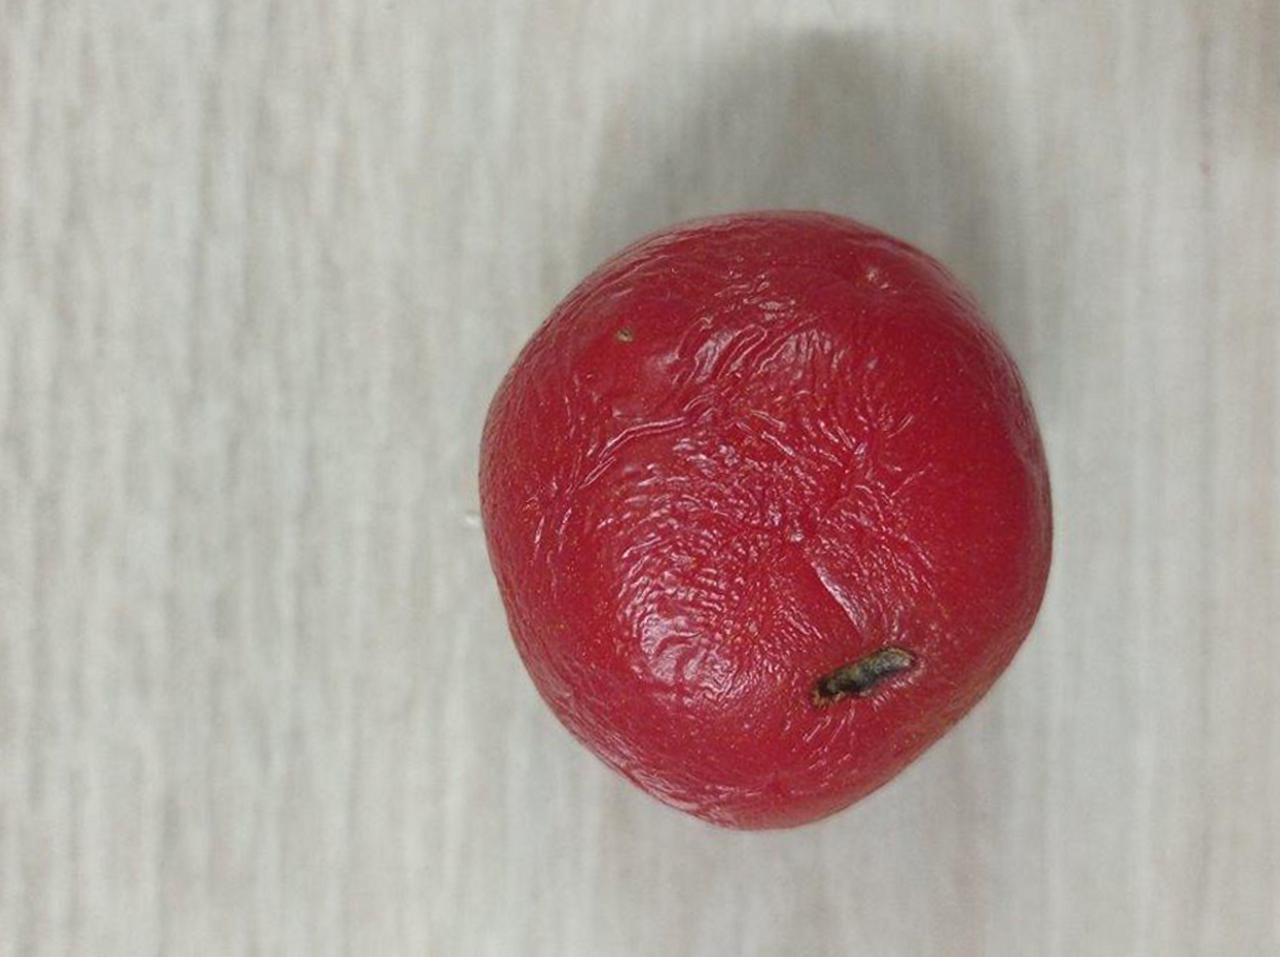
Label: Rotten